Johan Petter Norrlin

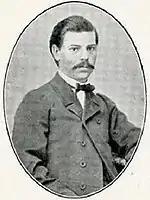
Johan Petter Norrlin, 23 years old

Norrlin graduated with a bachelor's and master's degree in philosophy in 1869 and a licentiate and doctorate in philosophy in 1879. This gave him the qualifications to become a docent. Norrlin was an associate professor at the University of Helsinki from 1879 to 1903.